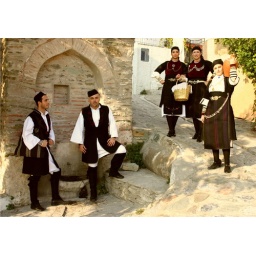
Festal male and feminine costumes from the villages around of Prespes lake region